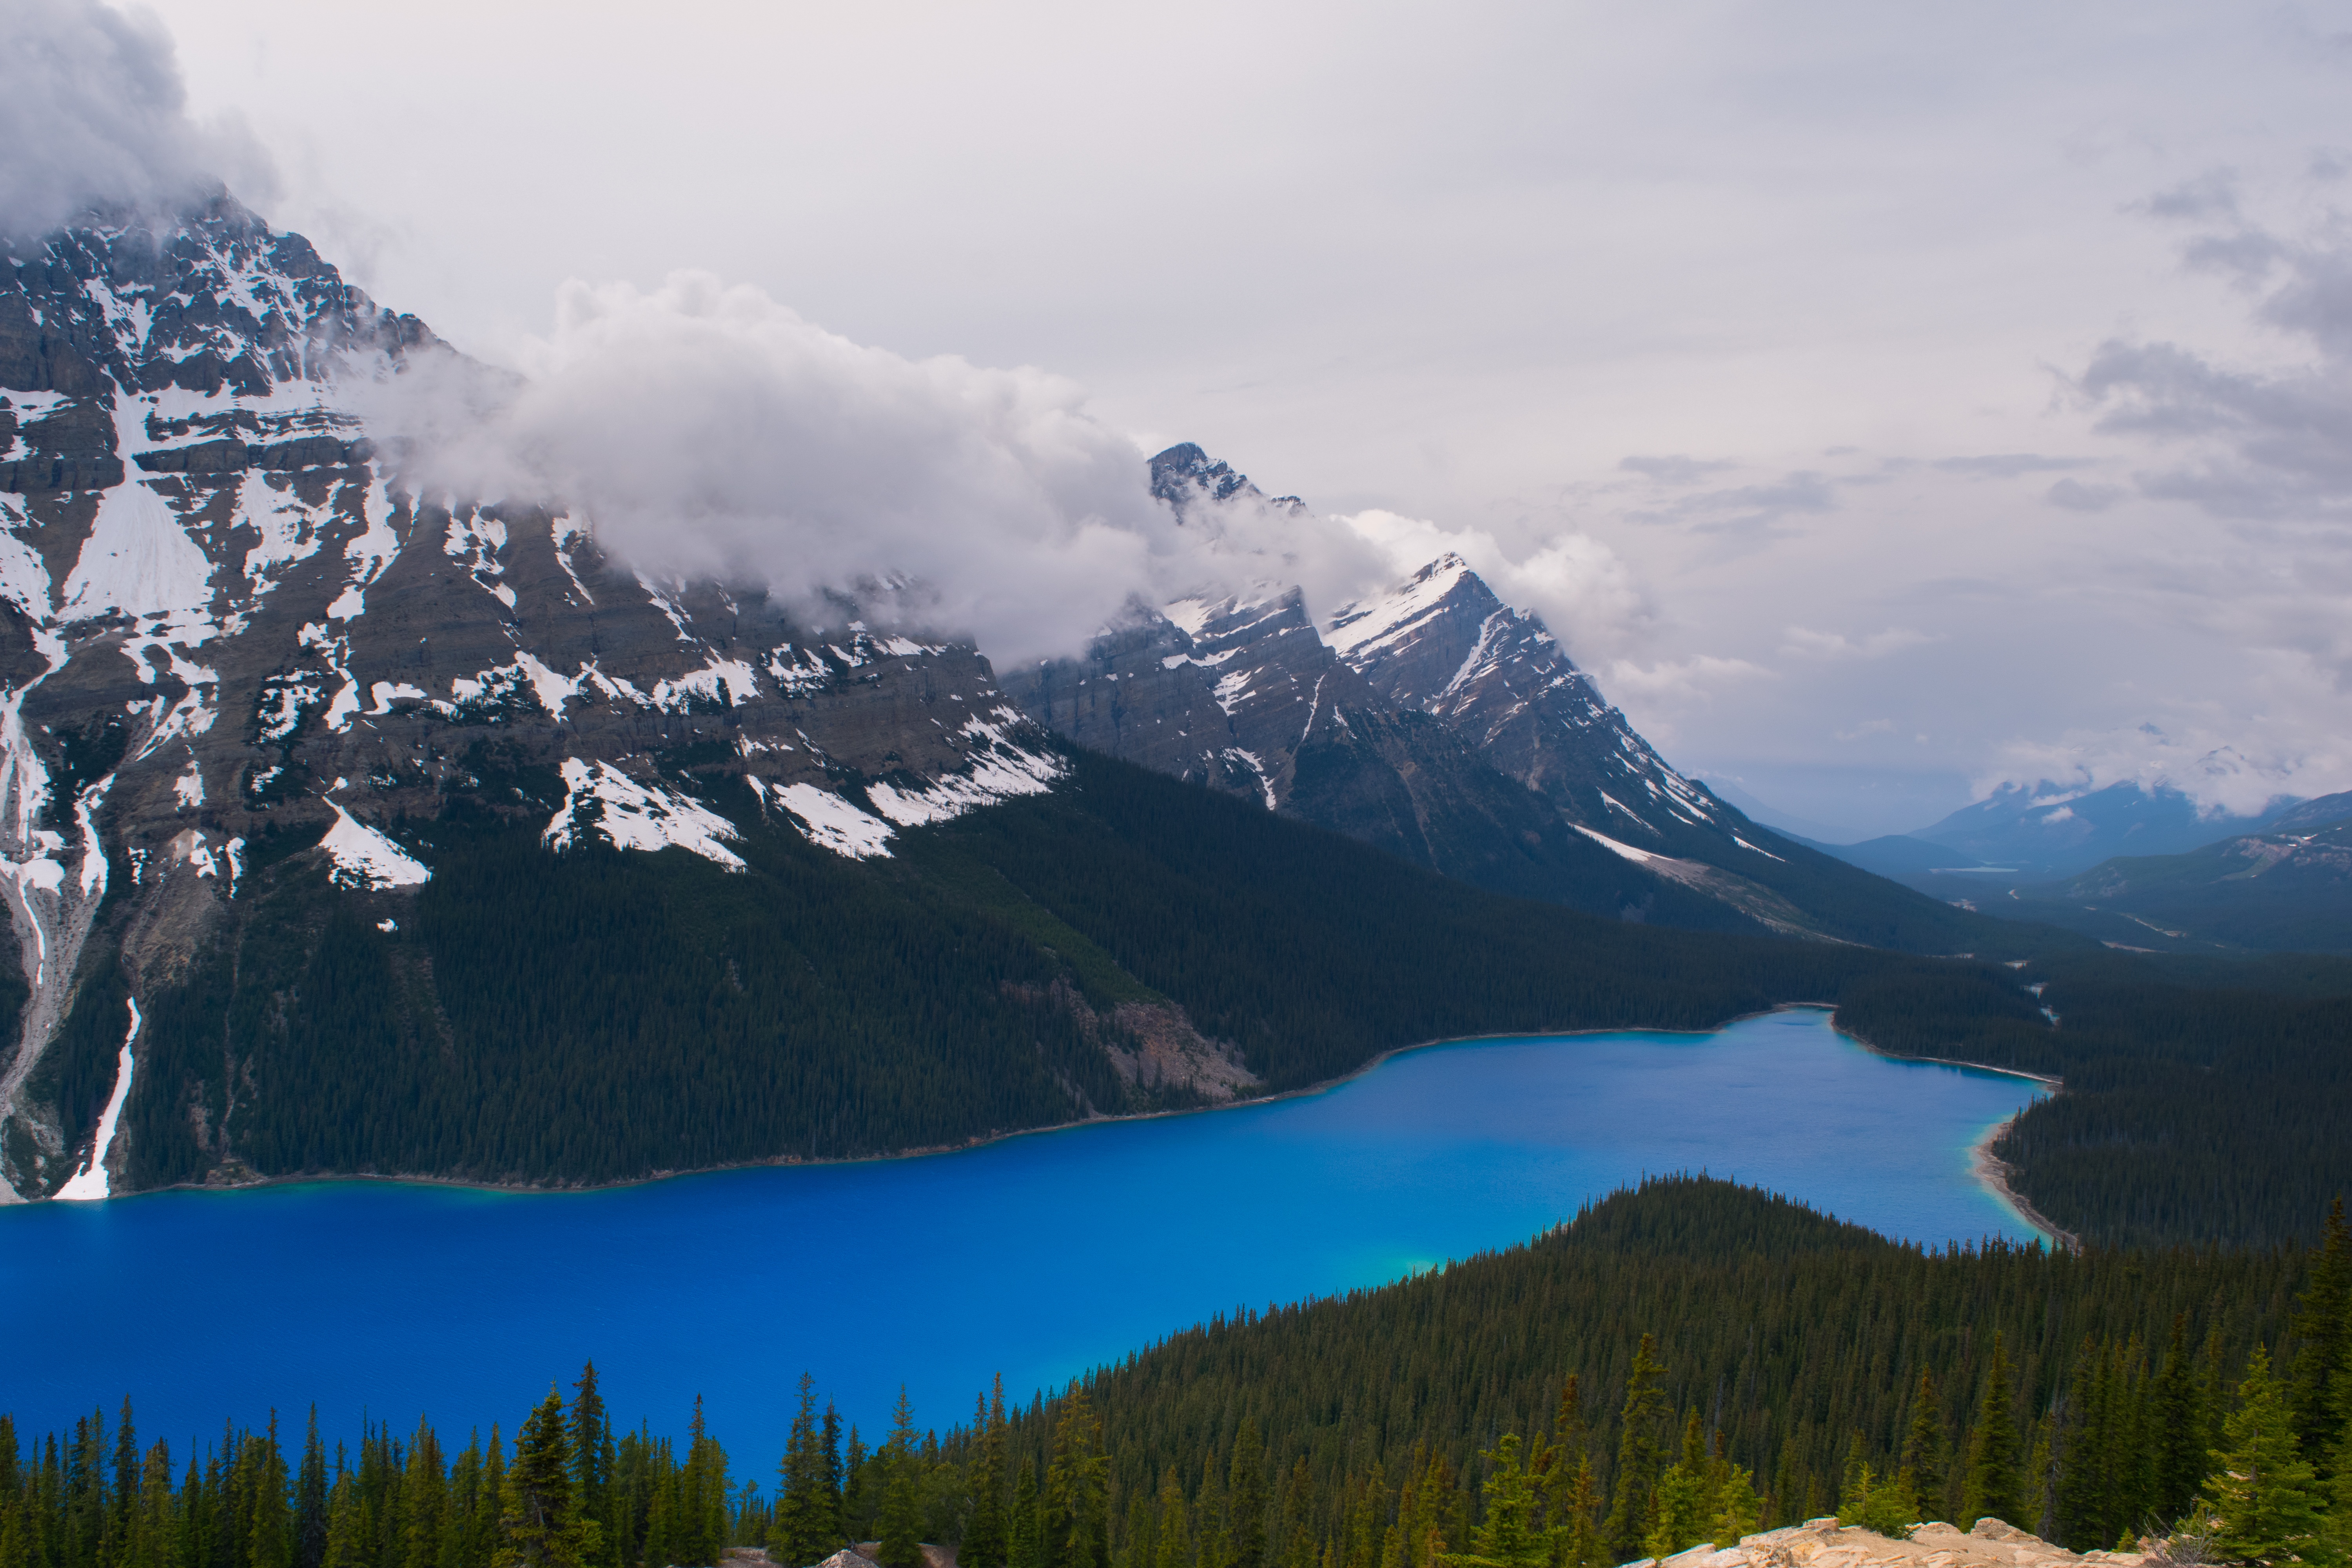
tree, nature, forest, wilderness, mountain, lake, mountain range, reflection, fjord, ridge, alps, plateau, fell, cirque, loch, crater lake, landform, mountain pass, geographical feature, mountainous landforms, glacial landform